Kingdom of Chiang Mai

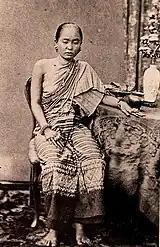
Princess Ubonwanna, daughter of King Kawilorot, was one of the most prominent entrepreneurs in Lanna in 1870s as she owned wide array of businesses.

Depopulation of Lanna put it in military and economic disadvantages, especially against Burmese threats. Kawila and his relatives who were the princes of the Chetton dynasty took on the policy of 'Gathering vegetables and putting them into baskets, gathering people and putting them into towns' – a metaphor of waging military campaigns against other smaller Tai states to capture those Tai population to resettle in Ping, Kuang and Wang river valleys of Southern Lanna in order to serve as manpower force in defense against Burma, to work as government labor forces and to sustain economy. Major deportation events conducted by the rulers of Chetton dynasty were: